The Wrecking Crew (2008 film)

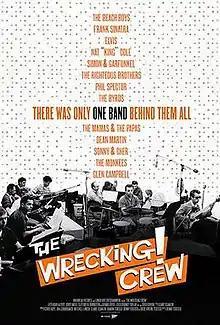
2015 theatrical poster

The Wrecking Crew is an American documentary film directed by Denny Tedesco, son of guitarist Tommy Tedesco. It covers the story of the Los Angeles–based group of session musicians known as the Wrecking Crew, famed for having played on numerous hit recordings throughout the 1960s and early 1970s. The film premiered at the 2008 South by Southwest Film Festival, although it did not receive a commercial theatrical release untl 2015.